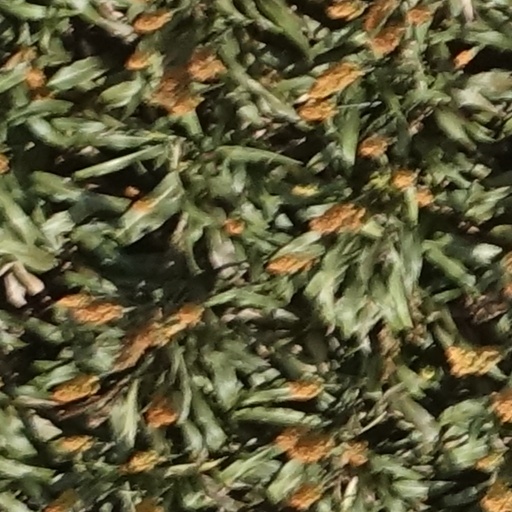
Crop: sorghum